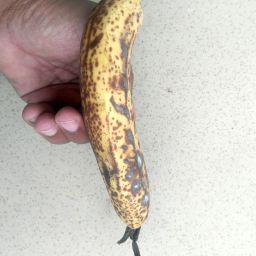
Fruit: Banana
Quality: Bad